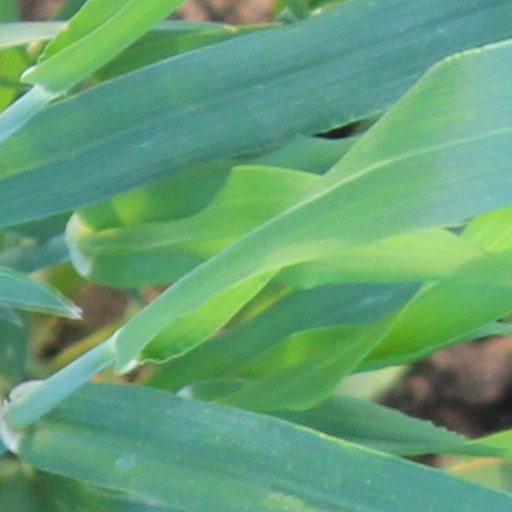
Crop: wheat